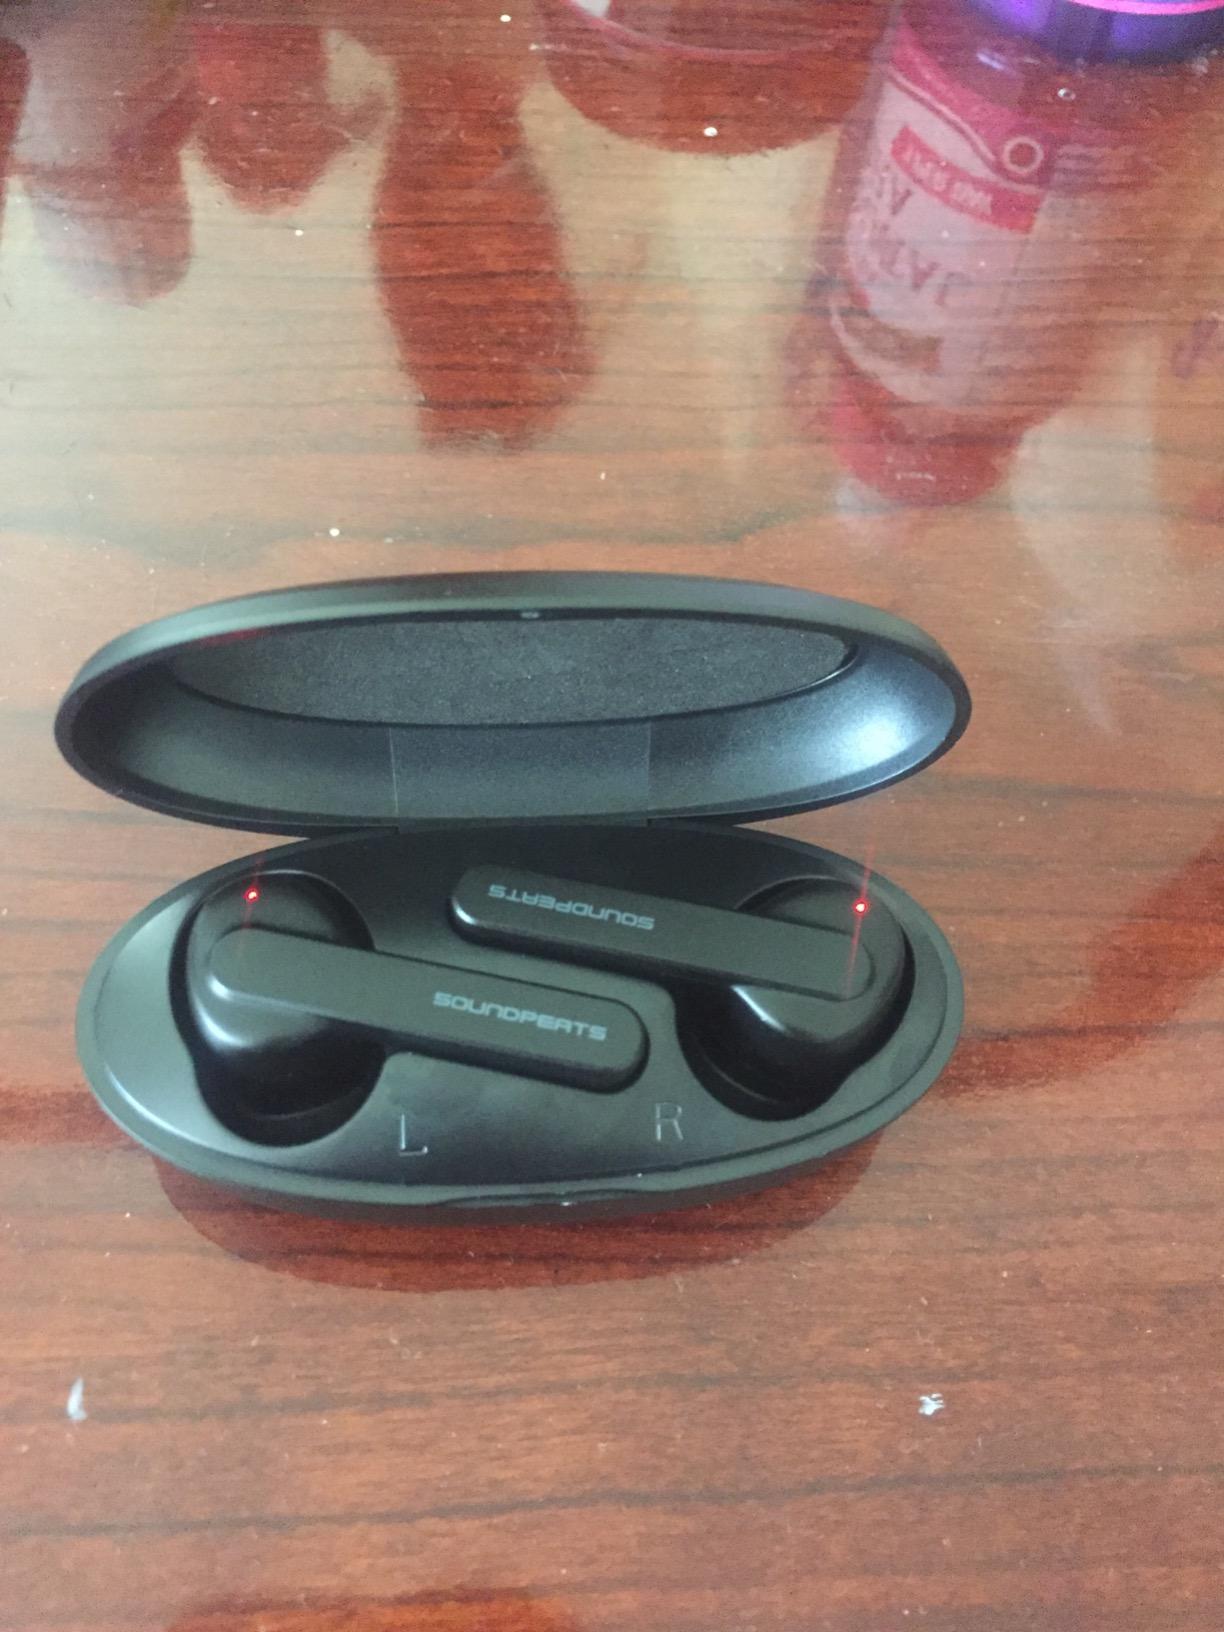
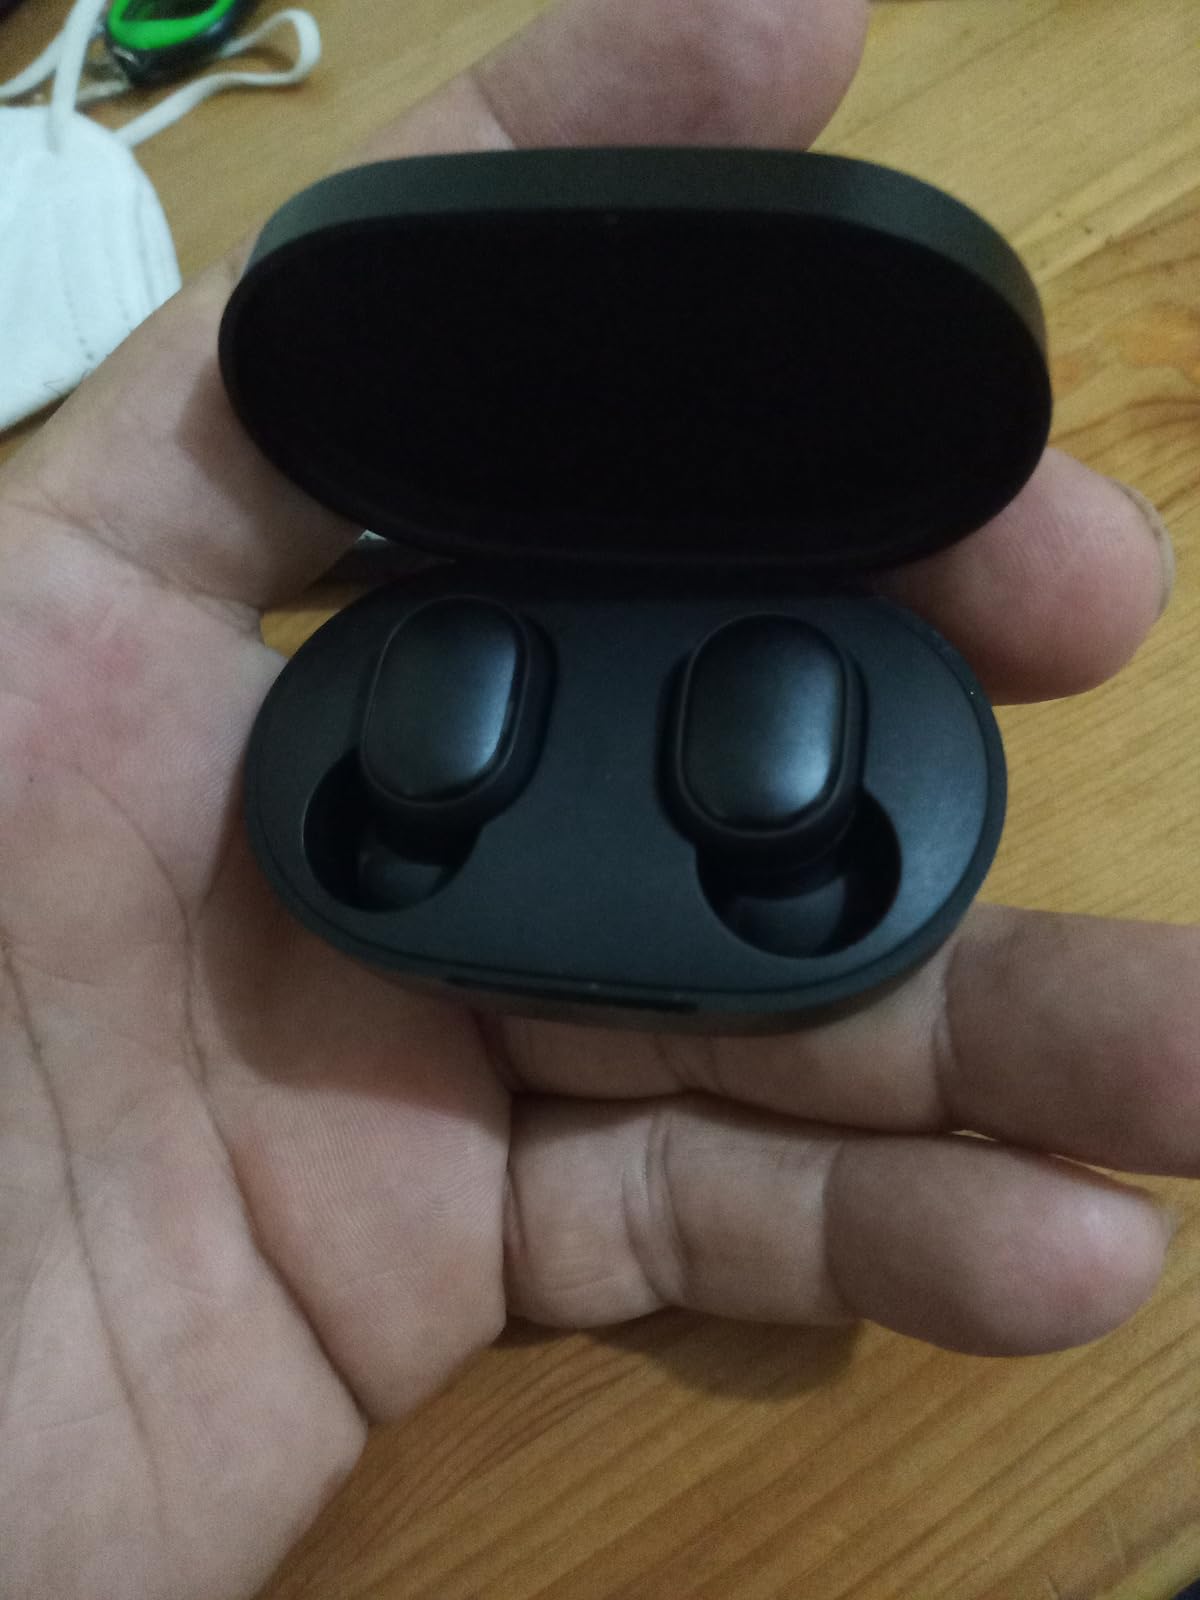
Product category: earbuds
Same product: no